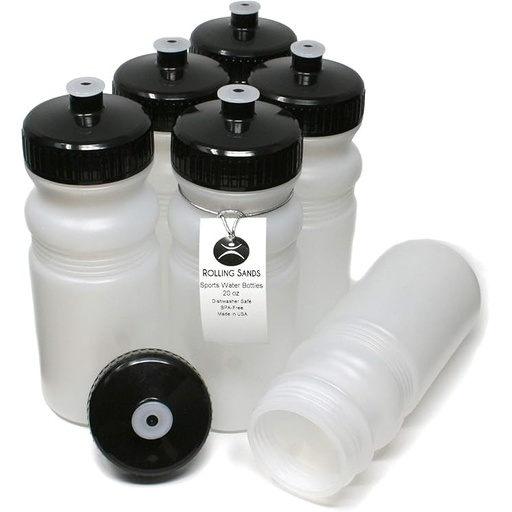
Rolling Sands 20 Ounce Sports Water Bottles 6 Pack, BPA-Free, Made in USA, Dishwasher Safe, Clear Frost Bottles/Black Lids
Brand: RollingSands
Category: Sporting Goods > Outdoor Recreation > Hydration Systems